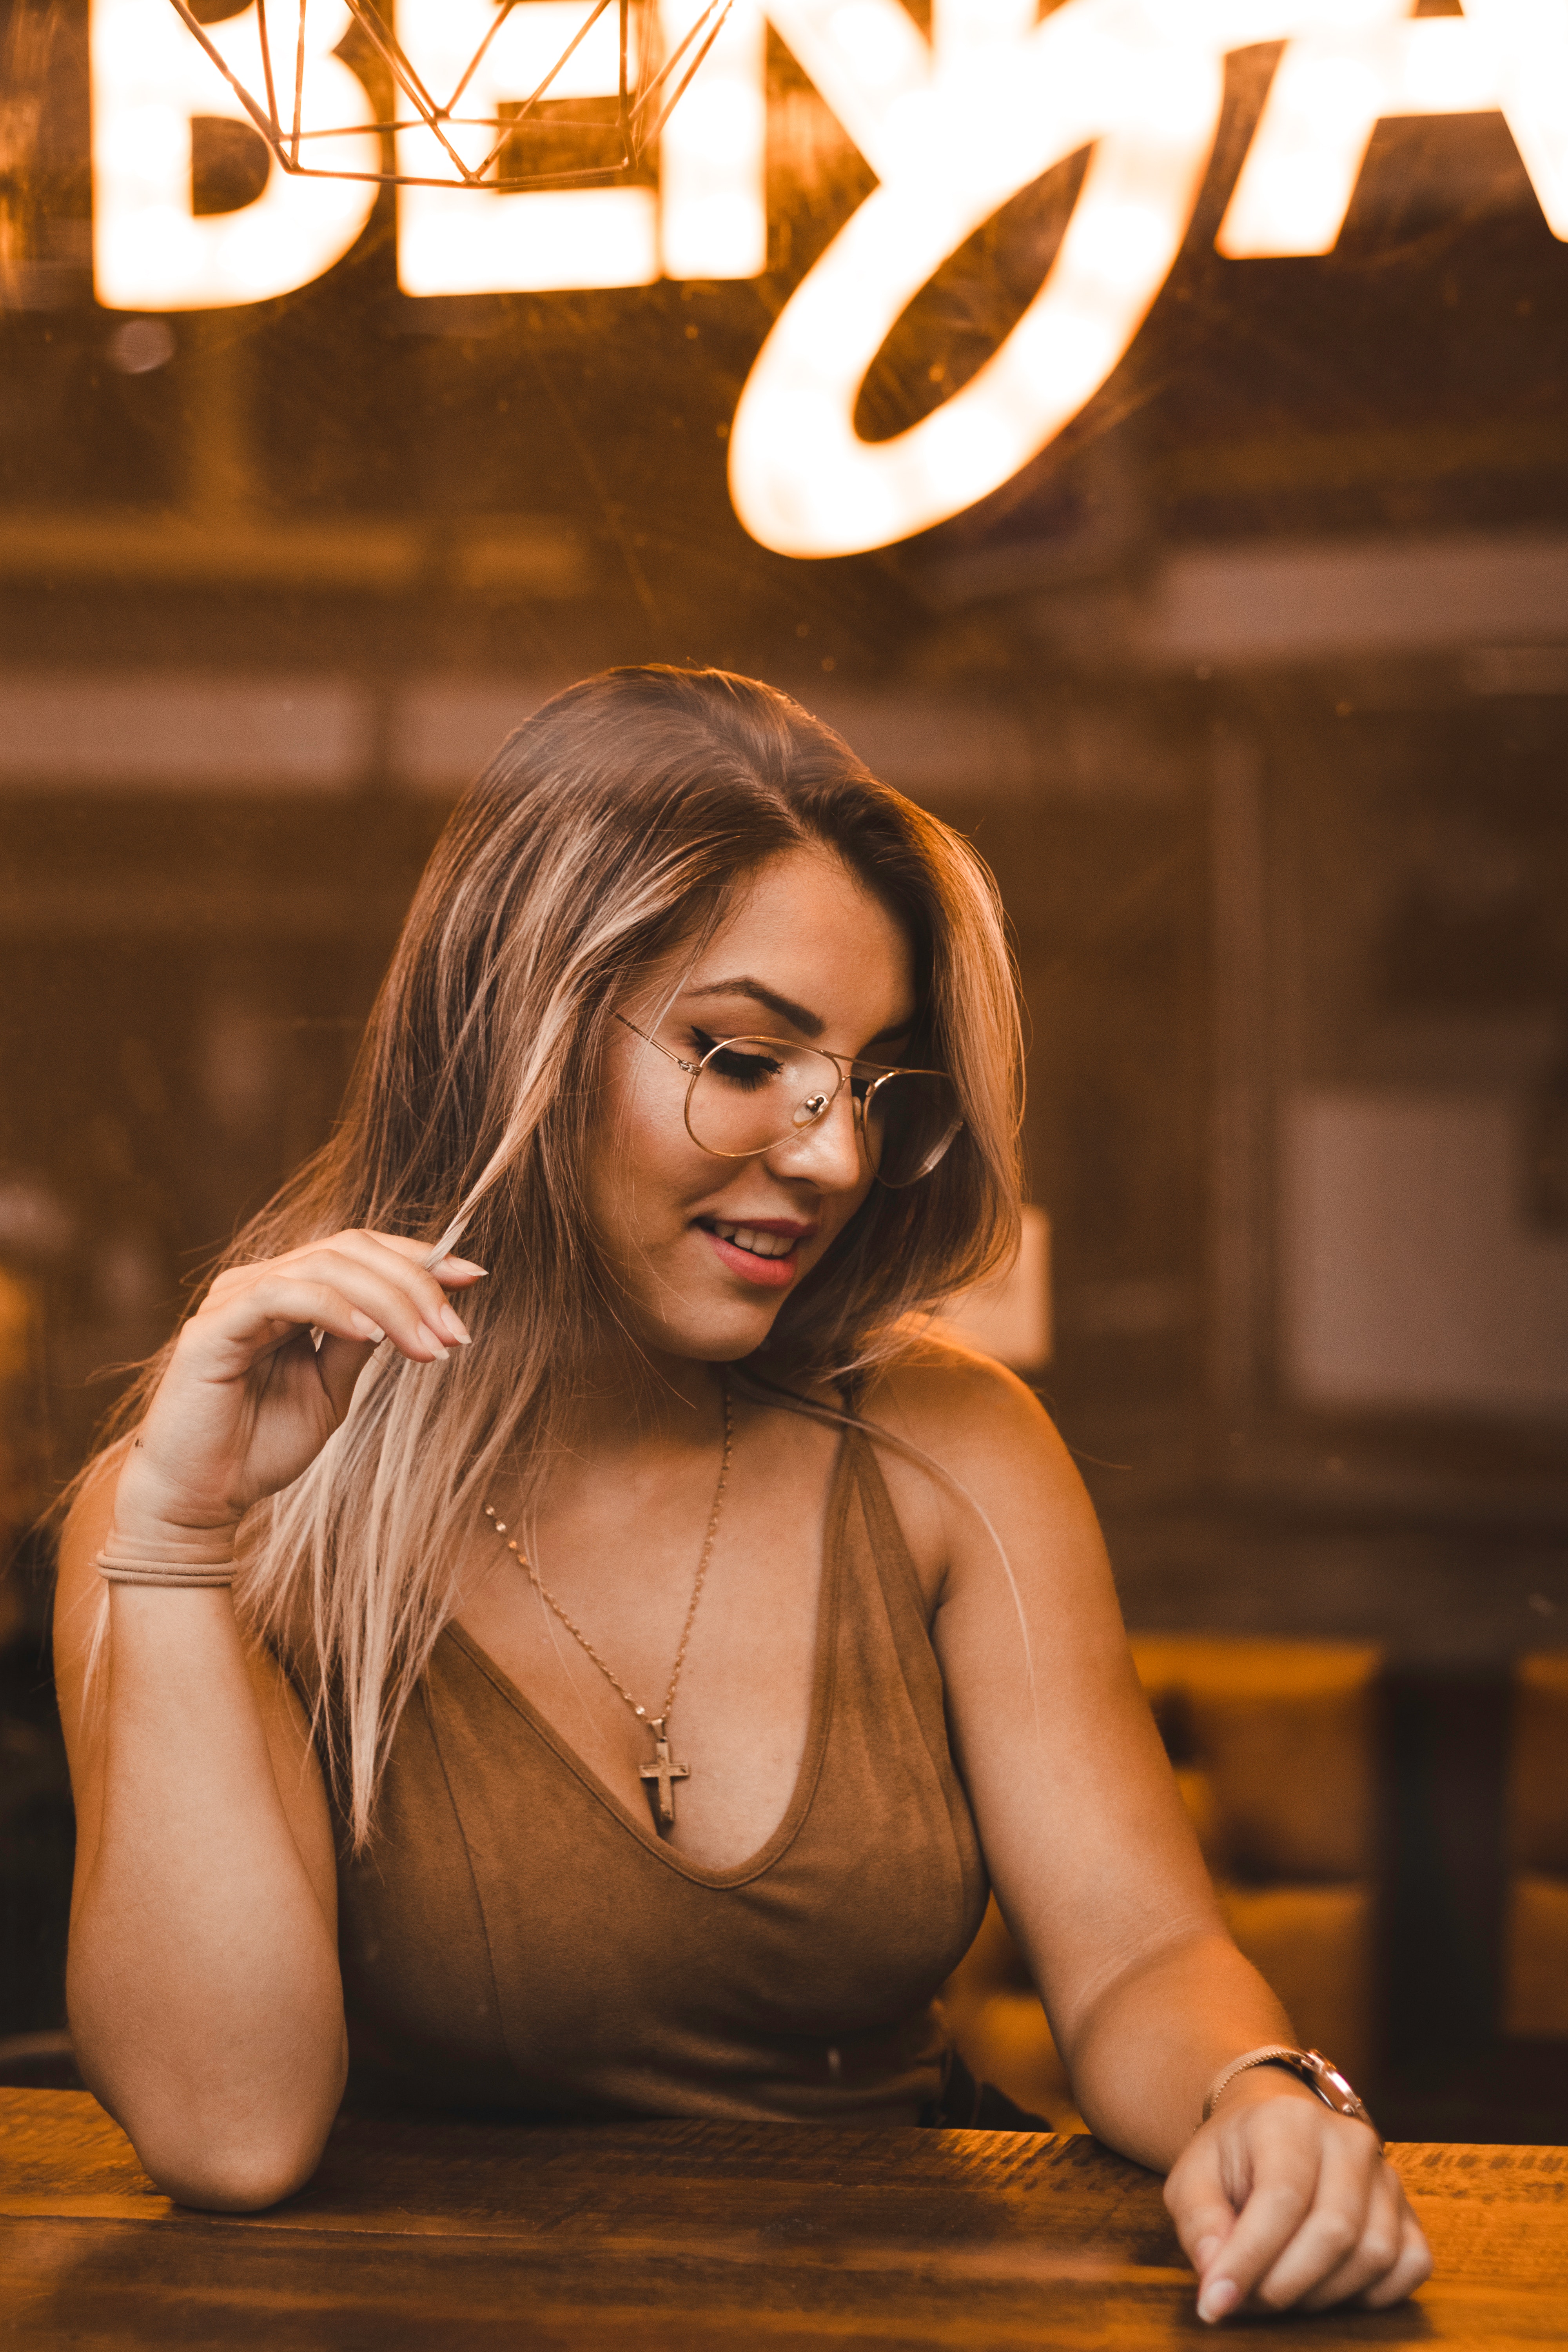
beauty, photography, flash photography, photo shoot, smile, brown hair, model, long hair